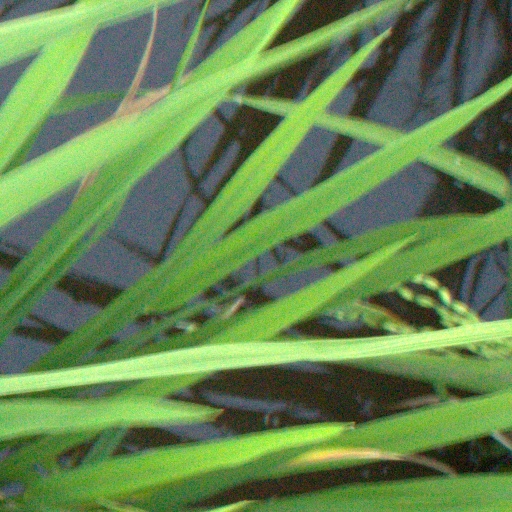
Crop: rice